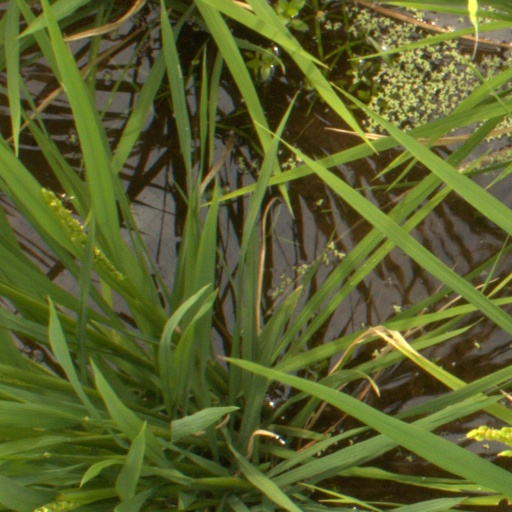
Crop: rice